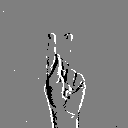
ASL letter: k